Yeovil Junction railway station

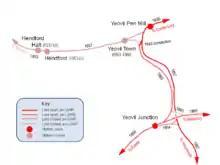
Railways around Yeovil

The Salisbury and Yeovil Railway (S&YR) opened the final part of its line from on 1 June 1860. Near Bradford Abbas it crossed over the Wilts, Somerset and Weymouth line of the Great Western Railway (GWR) on a bridge, then ran alongside it and the Yeovil Branch Line of the Bristol and Exeter Railway (B&ER) to reach that company’s terminus at , on the west side of Yeovil. Just a few weeks later, on 19 July, the London and South Western Railway (LSWR) opened its Yeovil and Exeter line. This left the S&YR at Bradford Abbas Junction and crossed over the GWR line to its own station at Yeovil Junction, and then continued on towards Exeter Queen Street. The station was a junction because another line led back to join the S&YR at River Junction, so trains could run from Exeter direct to Hendford (the terminus was moved to a joint B&ER/LSWR Yeovil Town railway station from 1 June 1861). The original eastwards connection from River Junction to Bradford Abbas was closed in 1870, after which most main line trains only called at Yeovil Junction where passengers could change onto a connecting train for the short journey to Yeovil Town. The LSWR operated all trains over the S&YR and bought the smaller company in 1878.